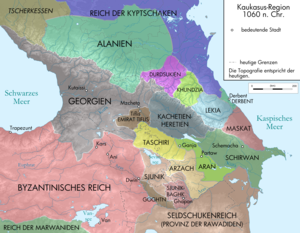
Alanere
Kongeriget Alanien omkring 1060
Alanere var et iransk pastoralt nomadisk folkeslag fra oldtiden.